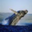
Label: whale